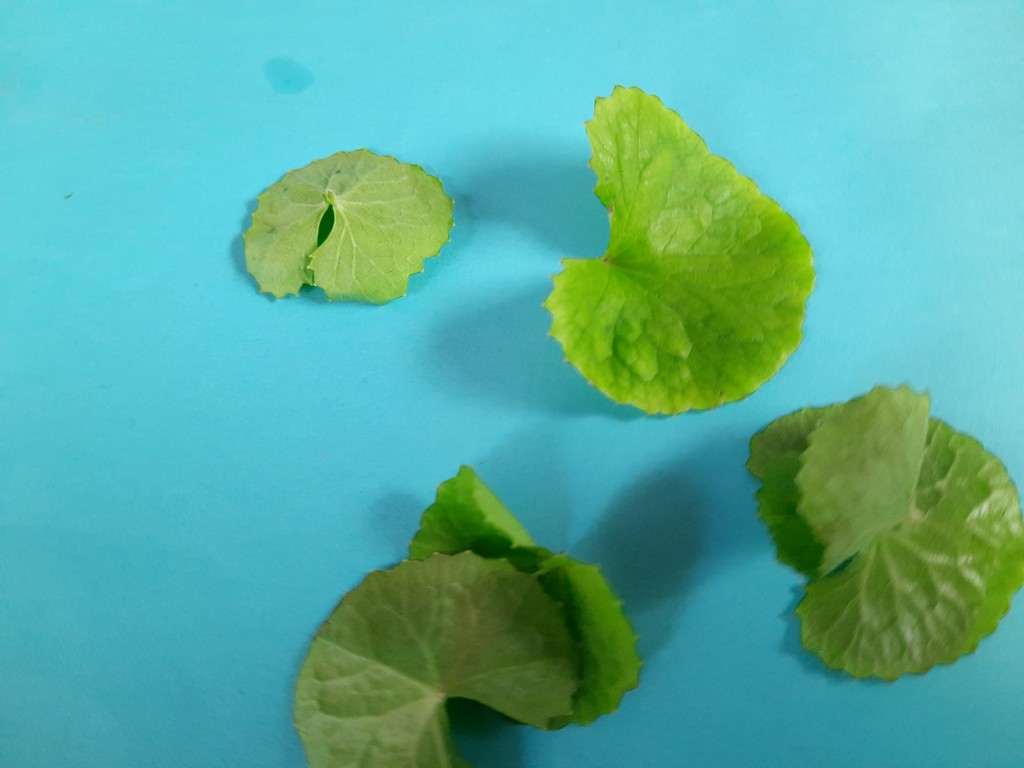
Label: Healthy